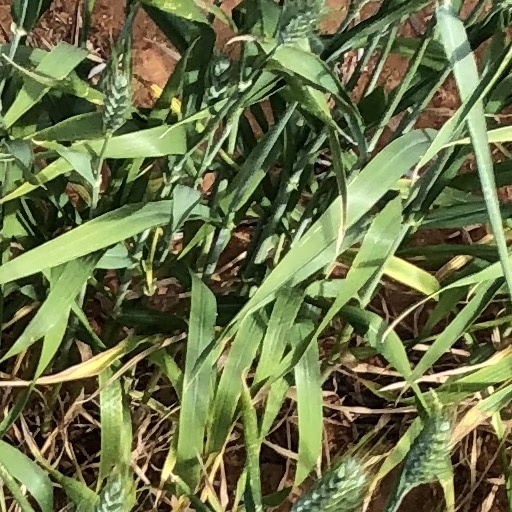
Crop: wheat